Faisal bin Farhan Al Saud

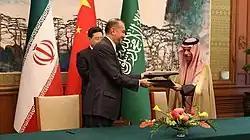
Faisal and Iranian Foreign Minister Hossein Amir-Abdollahian after signing a joint statement on the restoration of diplomatic relations, with Chinese Foreign Minister Qin Gang in the background, 6 April 2023

Since April 2021, Iraq has hosted five rounds of direct talks between Saudi Arabia and Iran, which cut diplomatic ties in 2016. The 6th round of talks on a ministerial level stalled, but after a meeting in Amman, Jordan, in December 2022, Faisal and Iran's Foreign Minister Hossein Amir-Abdollahian signaled that both countries would be "open to more dialogue". In January 2023, Faisal speaking at a panel at the World Economic Forum in Davos reiterated that "Riyadh is trying to find a dialog with Iran". The two countries announced the resumption of relations on 10 March 2023, following a deal brokered by China. It could lead the way to easing of the Iran–Saudi Arabia proxy conflict, thus bringing stability to Yemen, Syria, Iraq, Lebanon and Bahrain.